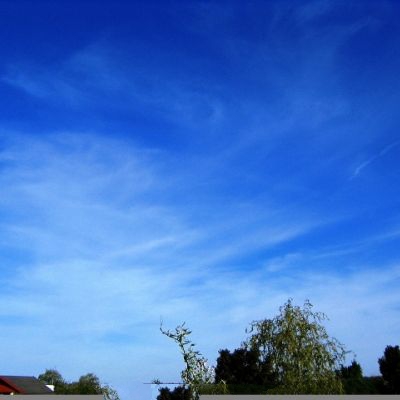
Cloud type: Cirrus (Ci)